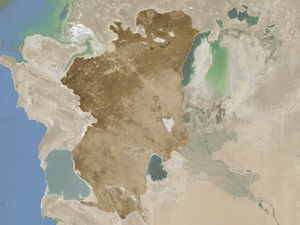
Le plateau d'Oust-Ourt en surbrillance entre les mers Caspienne et d'Aral, entre le Kazakhstan, l'Ouzbékistan et le Kirghizistan.
Le plateau d'Oust-Ourt, est un plateau désertique du Kazakhstan, d'Ouzbékistan et du Turkménistan limité à l'ouest par la mer Caspienne et le Kara-Bogaz-Gol, à l'est par la mer d'Aral et le delta de l'Amou-Daria.